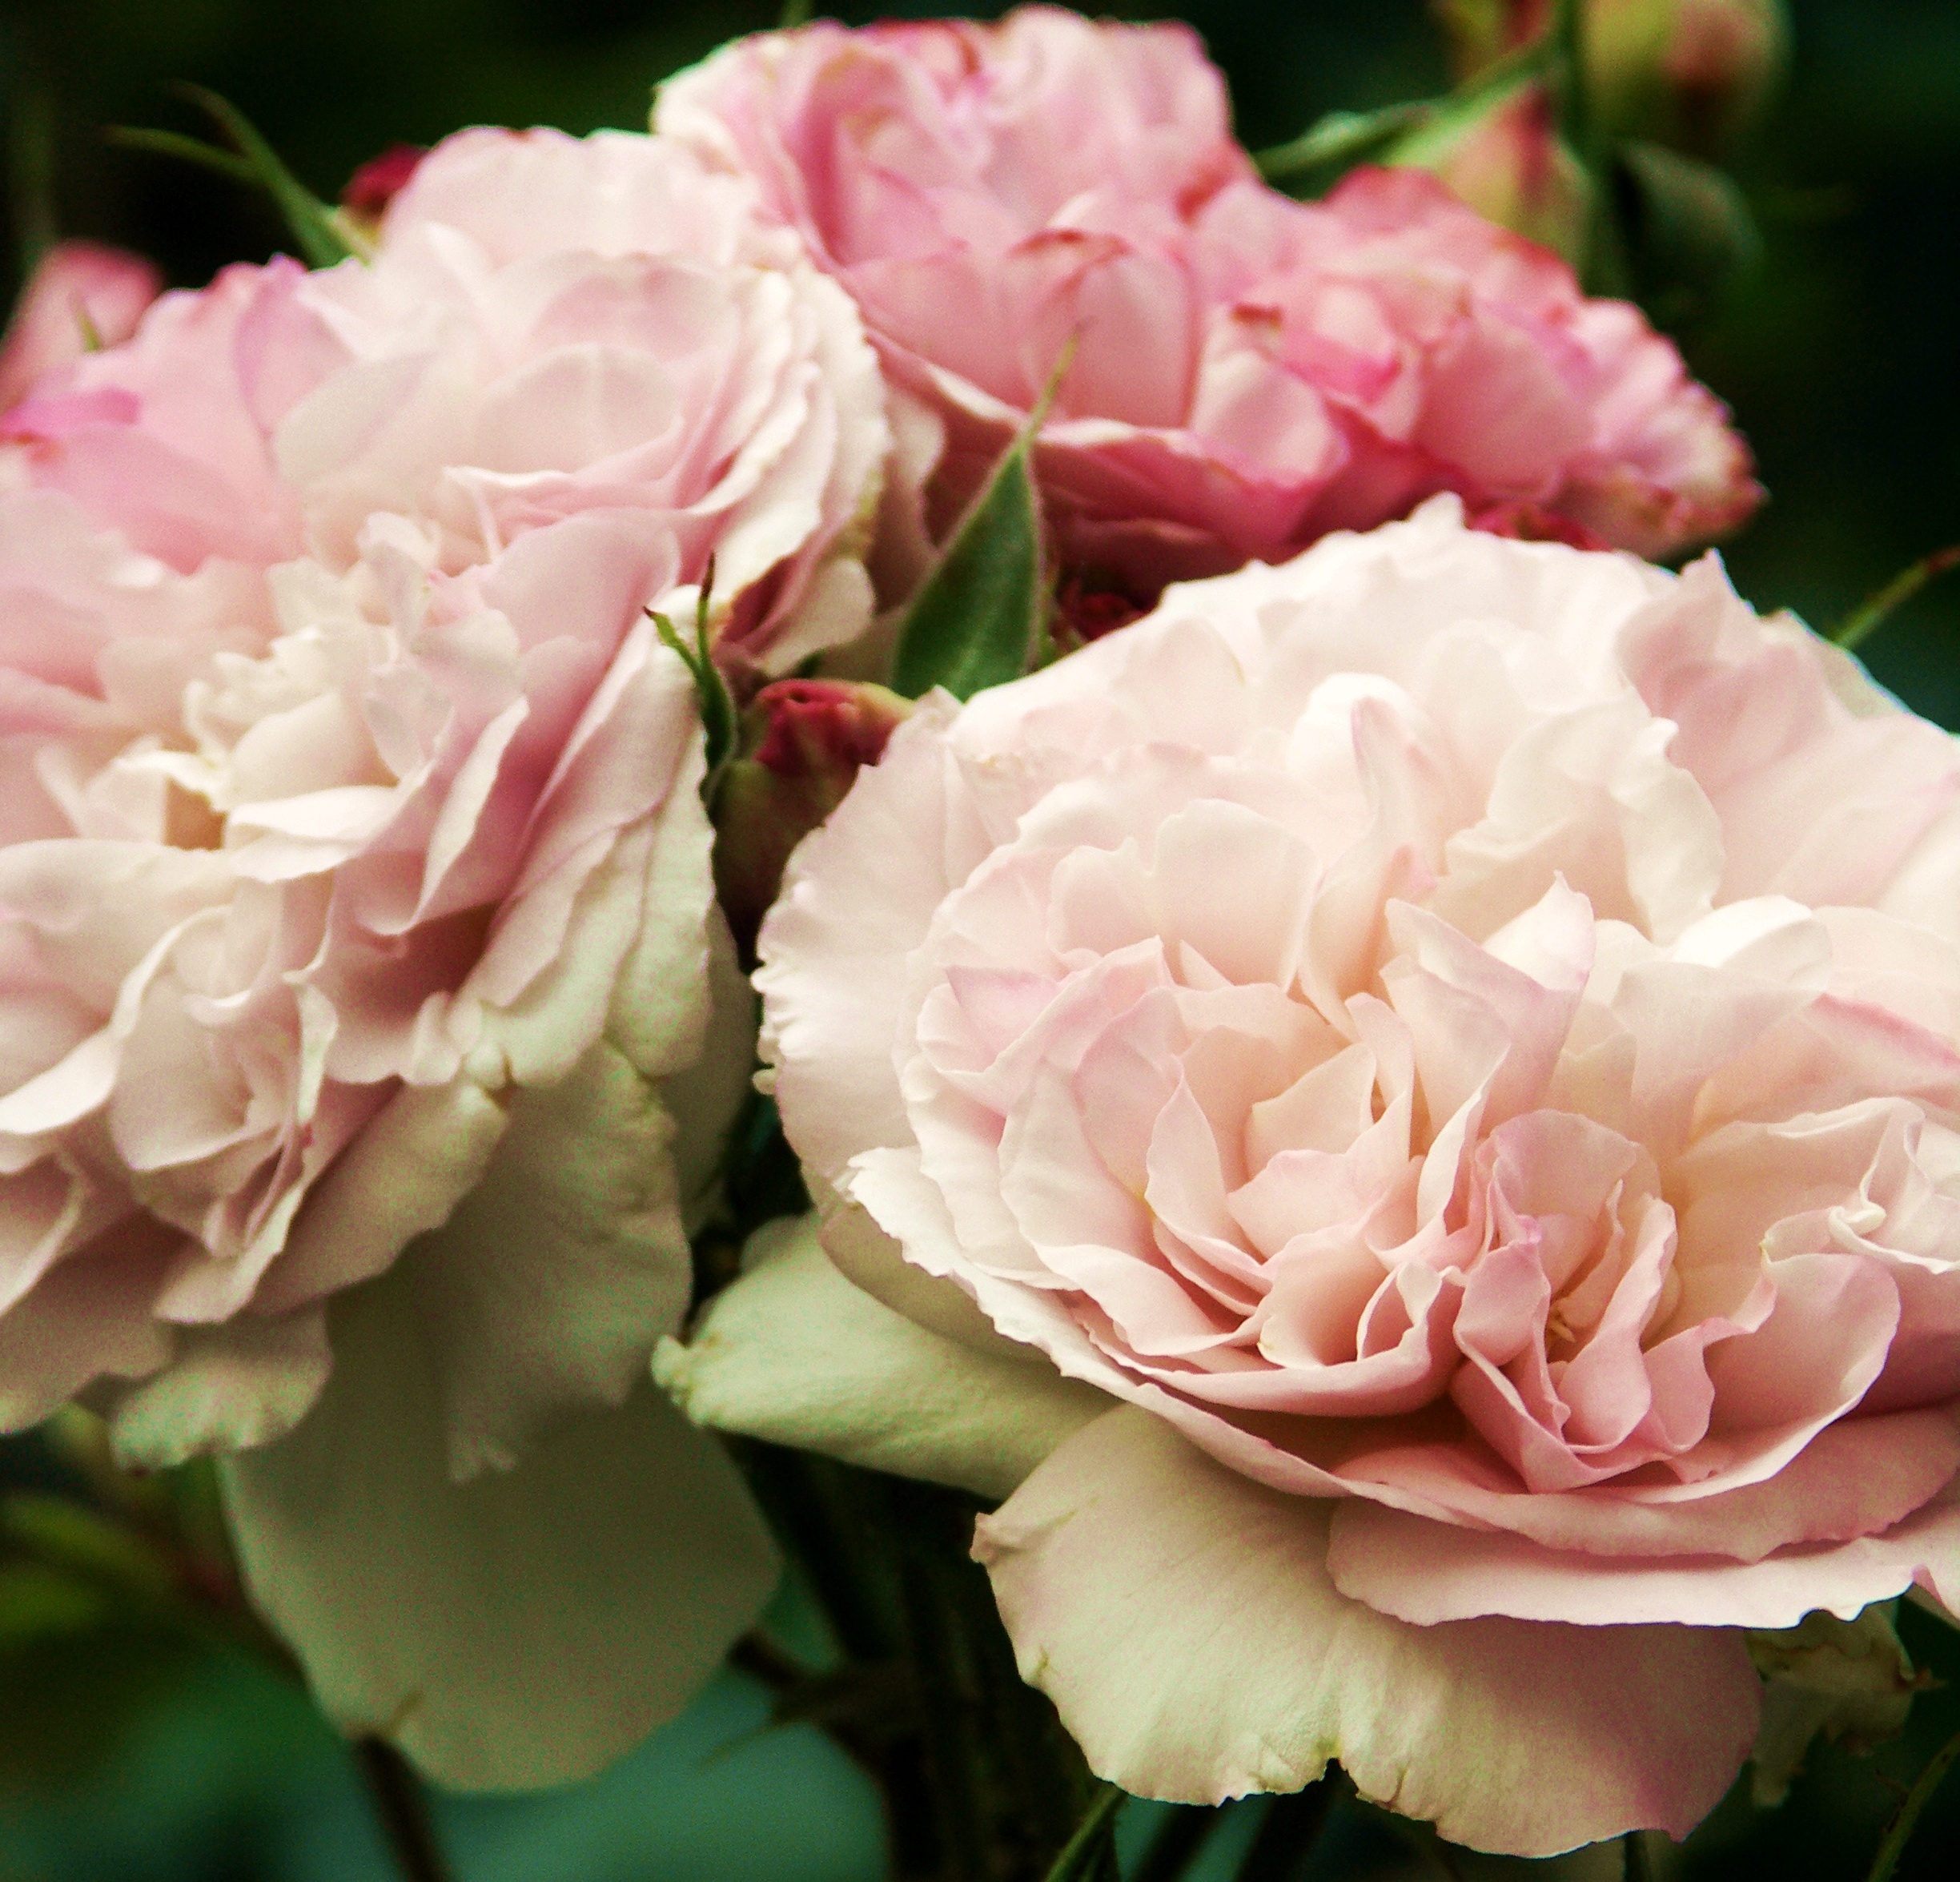
blossom, plant, flower, petal, bloom, love, rose, color, romantic, pink, flora, beauty, beautiful, floristry, peony, floribunda, fragrance, rose bloom, flowering plant, garden roses, rose family, land plant, rosa centifolia